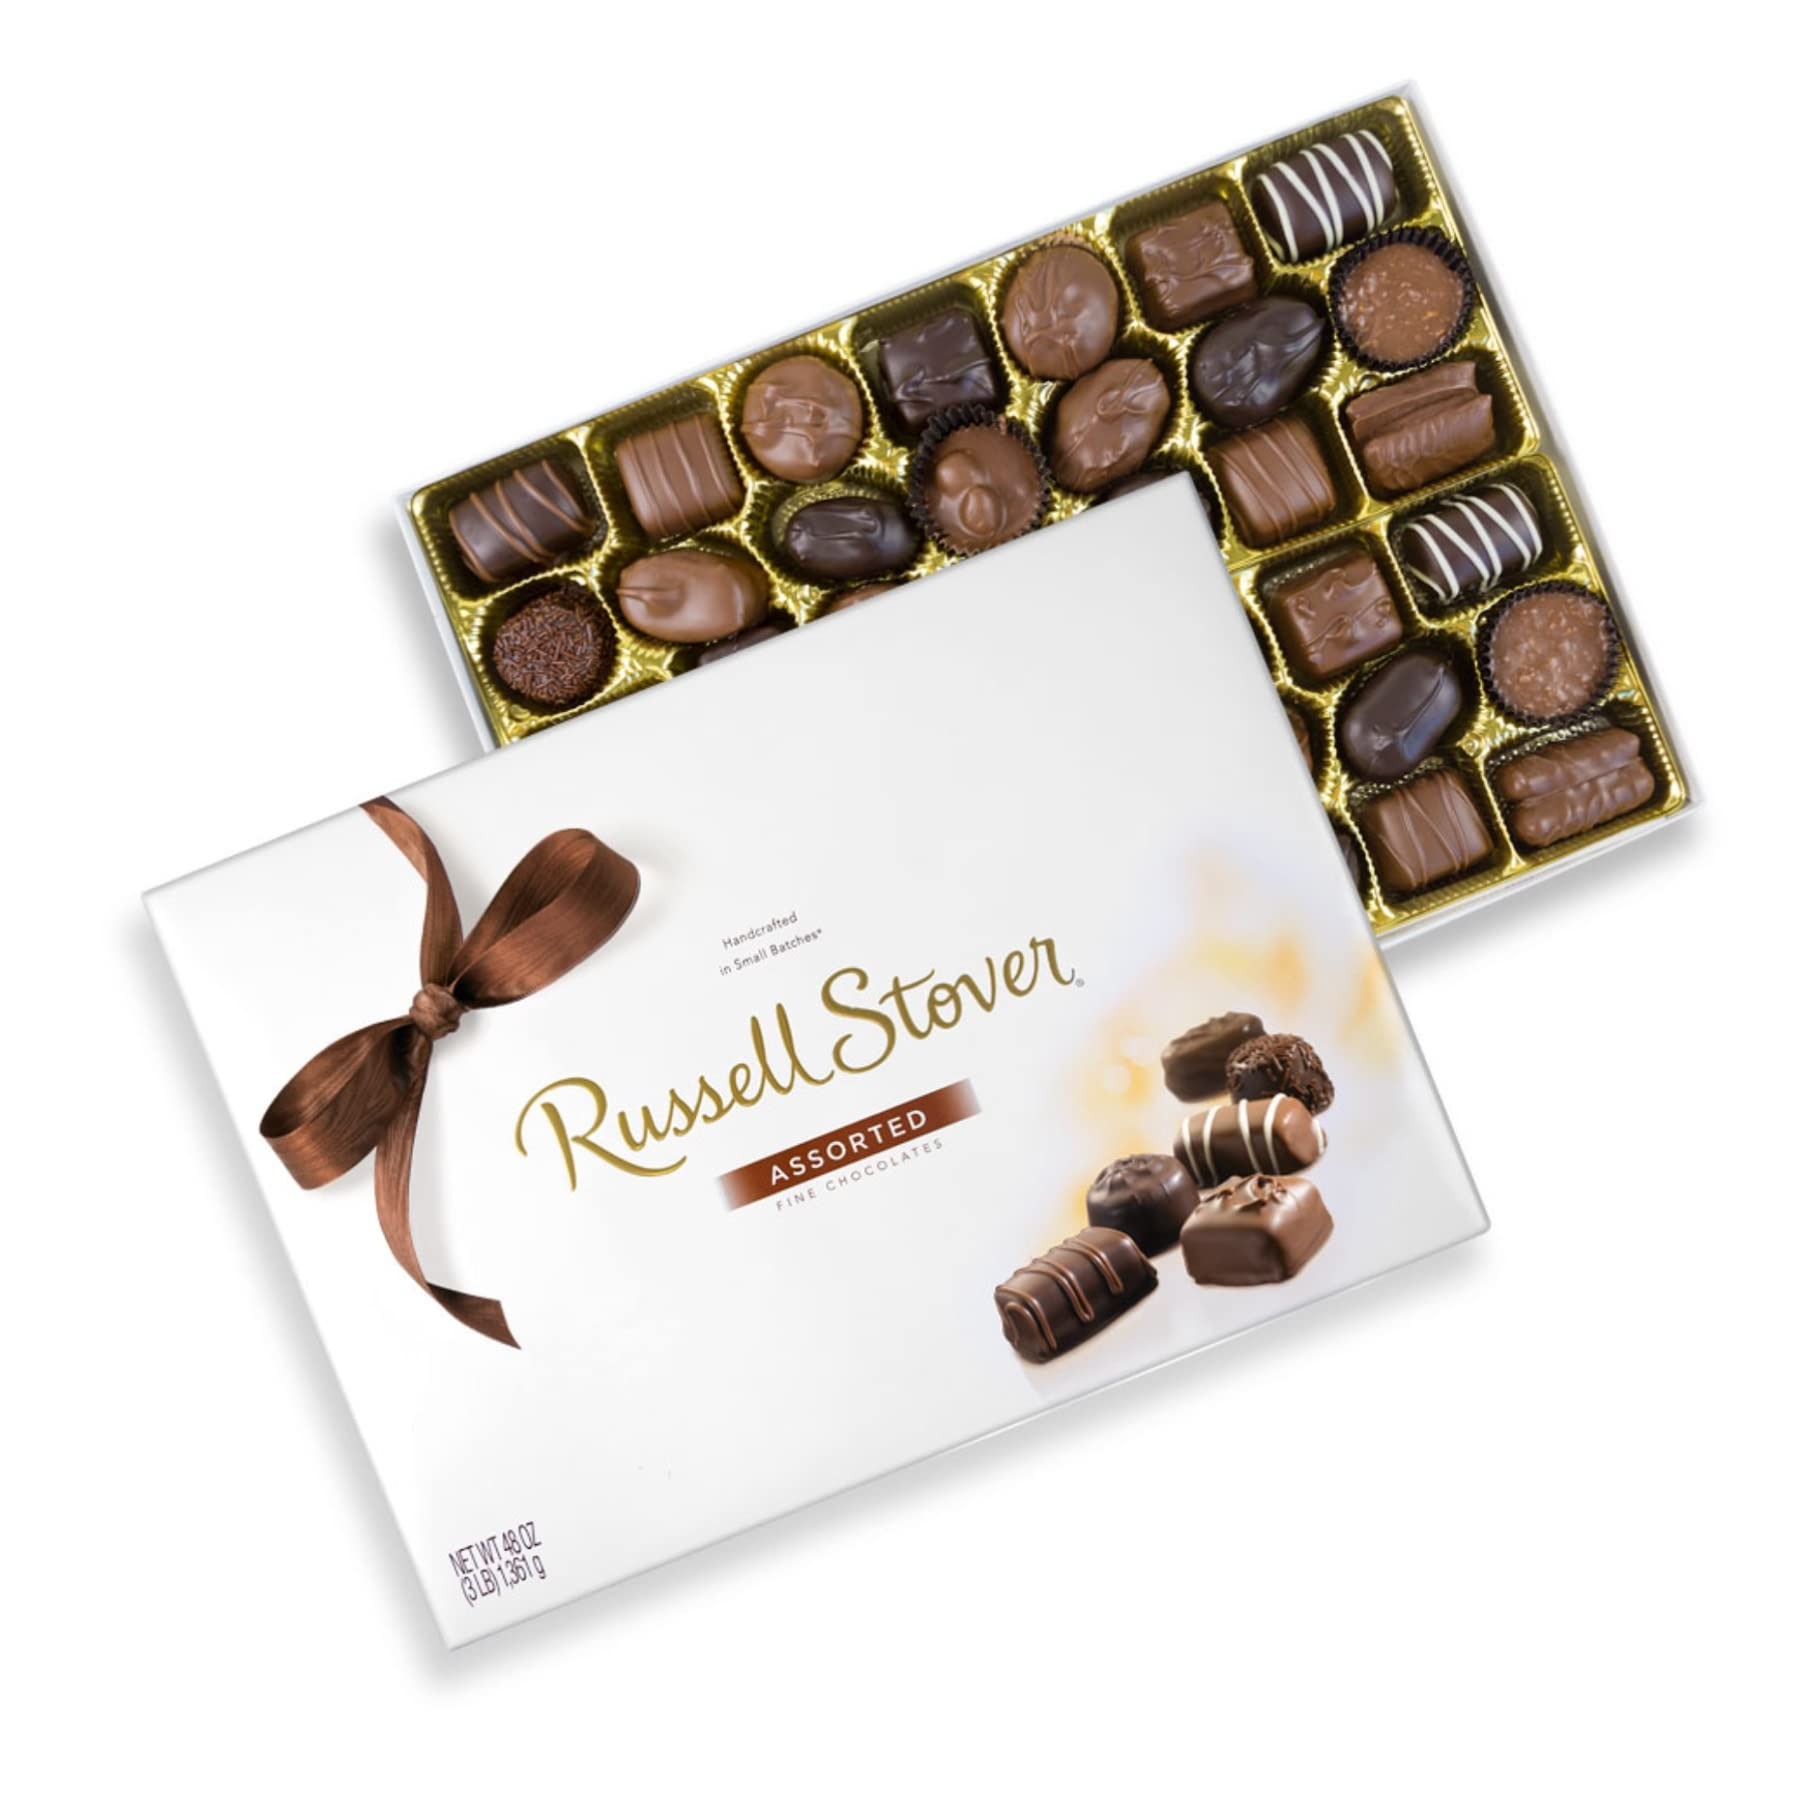
Item Name: NEW - RUSSELL STOVER Assorted Milk & Dark Chocolate Gift Box, 48 oz. (≈ 84 pieces)
Bullet Point 1: RUSSELL STOVER Assorted Milk & Dark Chocolate Gift Box, 48 oz., contains a 84 piece assortment. Product sold by weight, not volume.
Bullet Point 2: With 15 delicious flavors enrobed in milk chocolate and dark chocolate, our three (3) pound gift box has something for everyone!
Bullet Point 3: RUSSELL STOVER Chocolates are the perfect gift for every celebration or occasion! I Love You, Thank You, Happy Anniversary, Congratulations or Just Because - say it with RUSSELL STOVER Chocolates.
Bullet Point 4: RUSSELL STOVER has been creating exceptional chocolate treats for over a century. Since 1923, we've crafted our chocolates using the finest ingredients and believe that when you make chocolate right, you make people happy!
Bullet Point 5: We guarantee the quality and freshness of every RUSSELL STOVER product, made from our hearts with tradition and passion.
Product Description: RUSSELL STOVER Assorted Milk & Dark Chocolate Gift Box, 48 oz., is perfect for celebrating special occasions and everyday moments! Our 84 piece collection features 15 unique flavors in milk chocolate and dark chocolate varieties: milk chocolate maple nut butter, dark chocolate butter cream, milk chocolate butter cream, dark chocolate raspberry crème, dark chocolate nut caramel, dark chocolate Roman nougat, milk chocolate peanut chew, milk chocolate Roman nougat, dark chocolate molasses chew, dark chocolate truffle, dark chocolate vanilla crème, milk chocolate vanilla crème, milk chocolate coconut crème, dark chocolate coconut crème, dark chocolate orange crème, milk chocolate strawberry creme, milk chocolate peanut cluster, milk chocolate maple nut creme, milk chocolate caramel, dark chocolate caramel, dark chocolate nut caramel and milk chocolate nut caramel. Our 3 pound gift box is made to impress! Made using the finest ingredients, RUSSELL STOVER has been an American-made classic since 1923 and we believe that when you make chocolate right, you make people happy! We are proud to be part of your holiday candy traditions and everyday indulgences.
Value: 48.0
Unit: Ounce

Price: 74.99